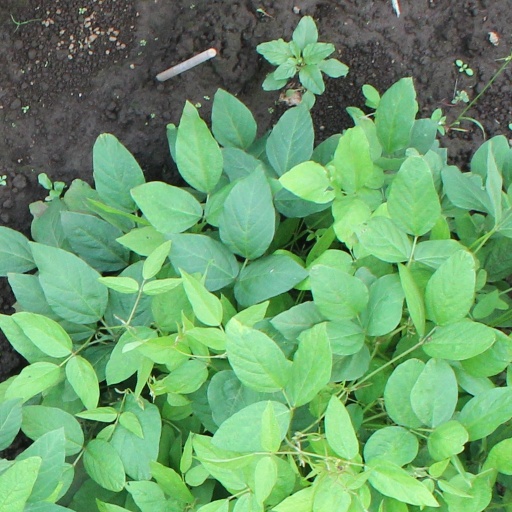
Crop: soybean